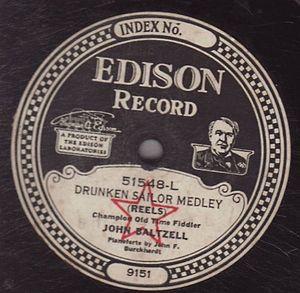
Drunken Sailor ou What Shall We Do with a Drunken Sailor? est un chant de marins en langue anglaise sur un air traditionnel irlandais, repris et popularisé par un très grand nombre d'artistes, parmi lesquels Stan Hugill, Ferre Grignard, Noir Désir, Saltatio Mortis, Paddy and the Rats, Burl Ives, The Irish Rovers ou encore Freddie McKay.